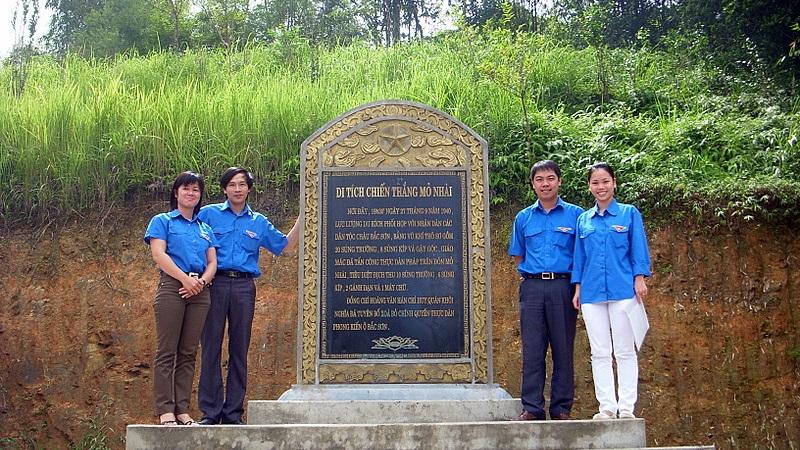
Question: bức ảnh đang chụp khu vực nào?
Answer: di tích chiến thắng mỏ nhài